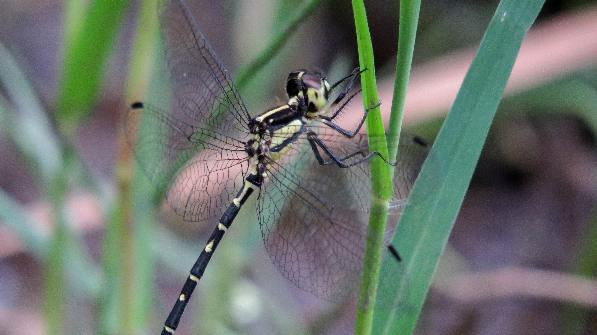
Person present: No